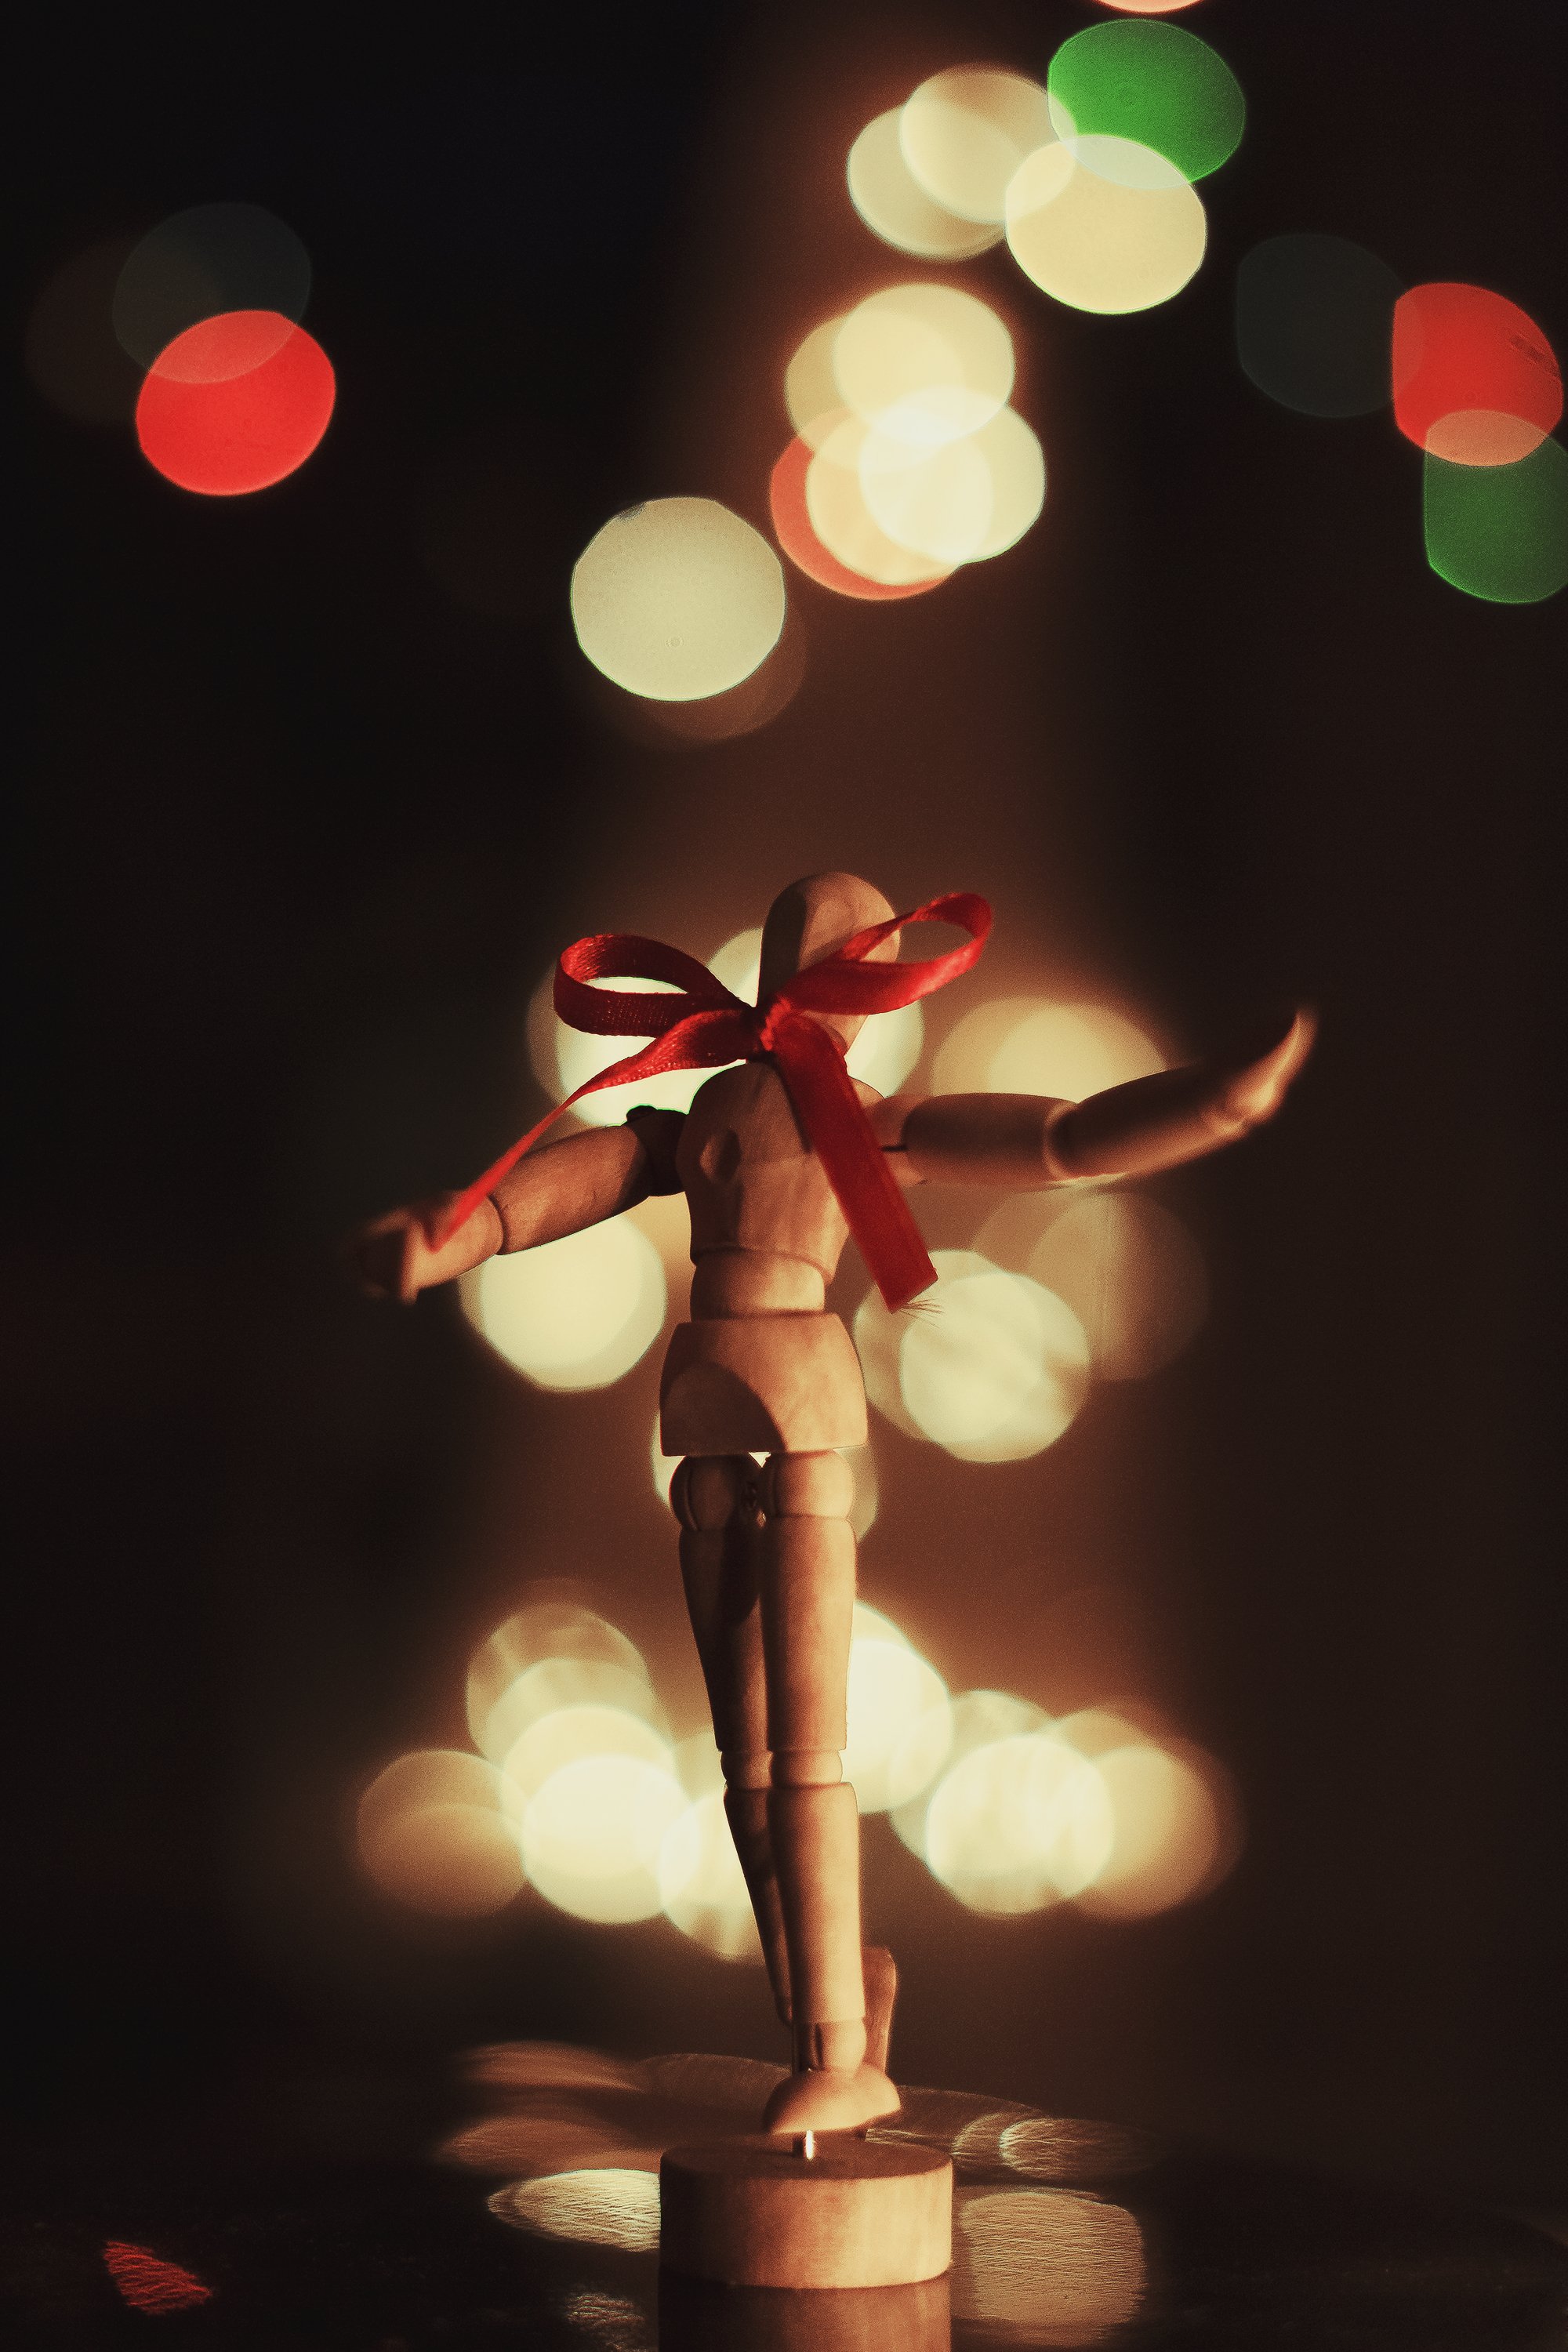
light, bokeh, dance, red, color, ribbon, performance art, doll, performance, performing arts, wooden doll